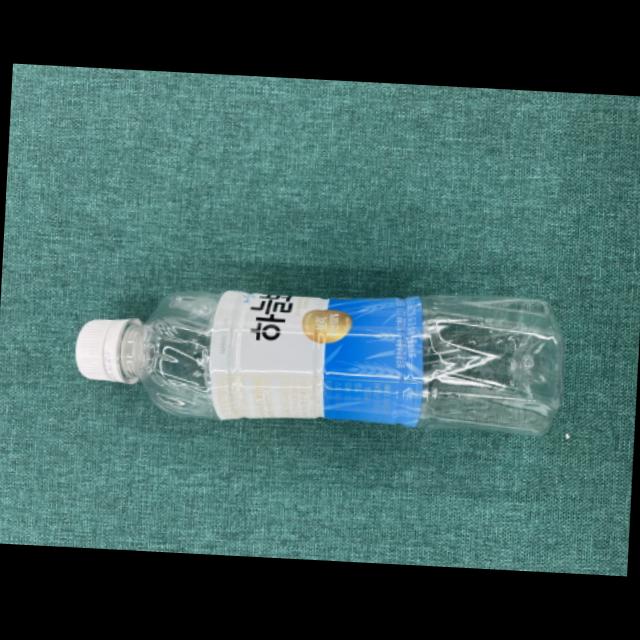
Label: bottles